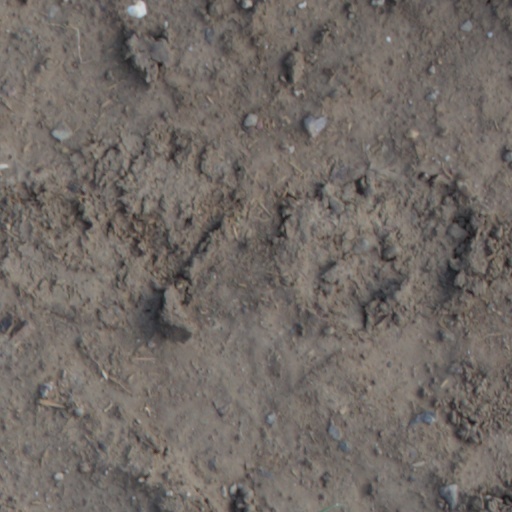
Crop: wheat